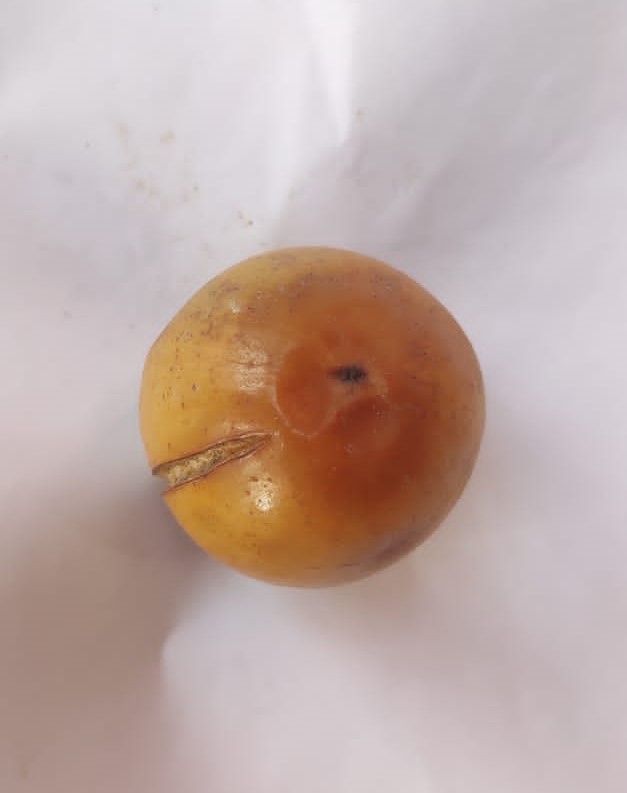
Fruit: jujube
Condition: rotten